Shad (rapper)

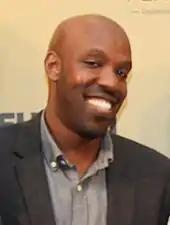
Shad in 2017

Shad is bilingual, speaking English and French. He holds a business degree from Wilfrid Laurier University and a master's degree in liberal studies from Simon Fraser University. Shad and his wife married in 2016; they have two daughters.